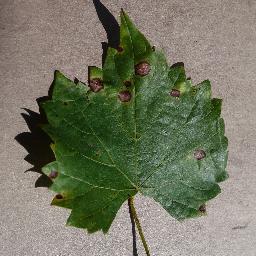
Label: Grape___Black_rot